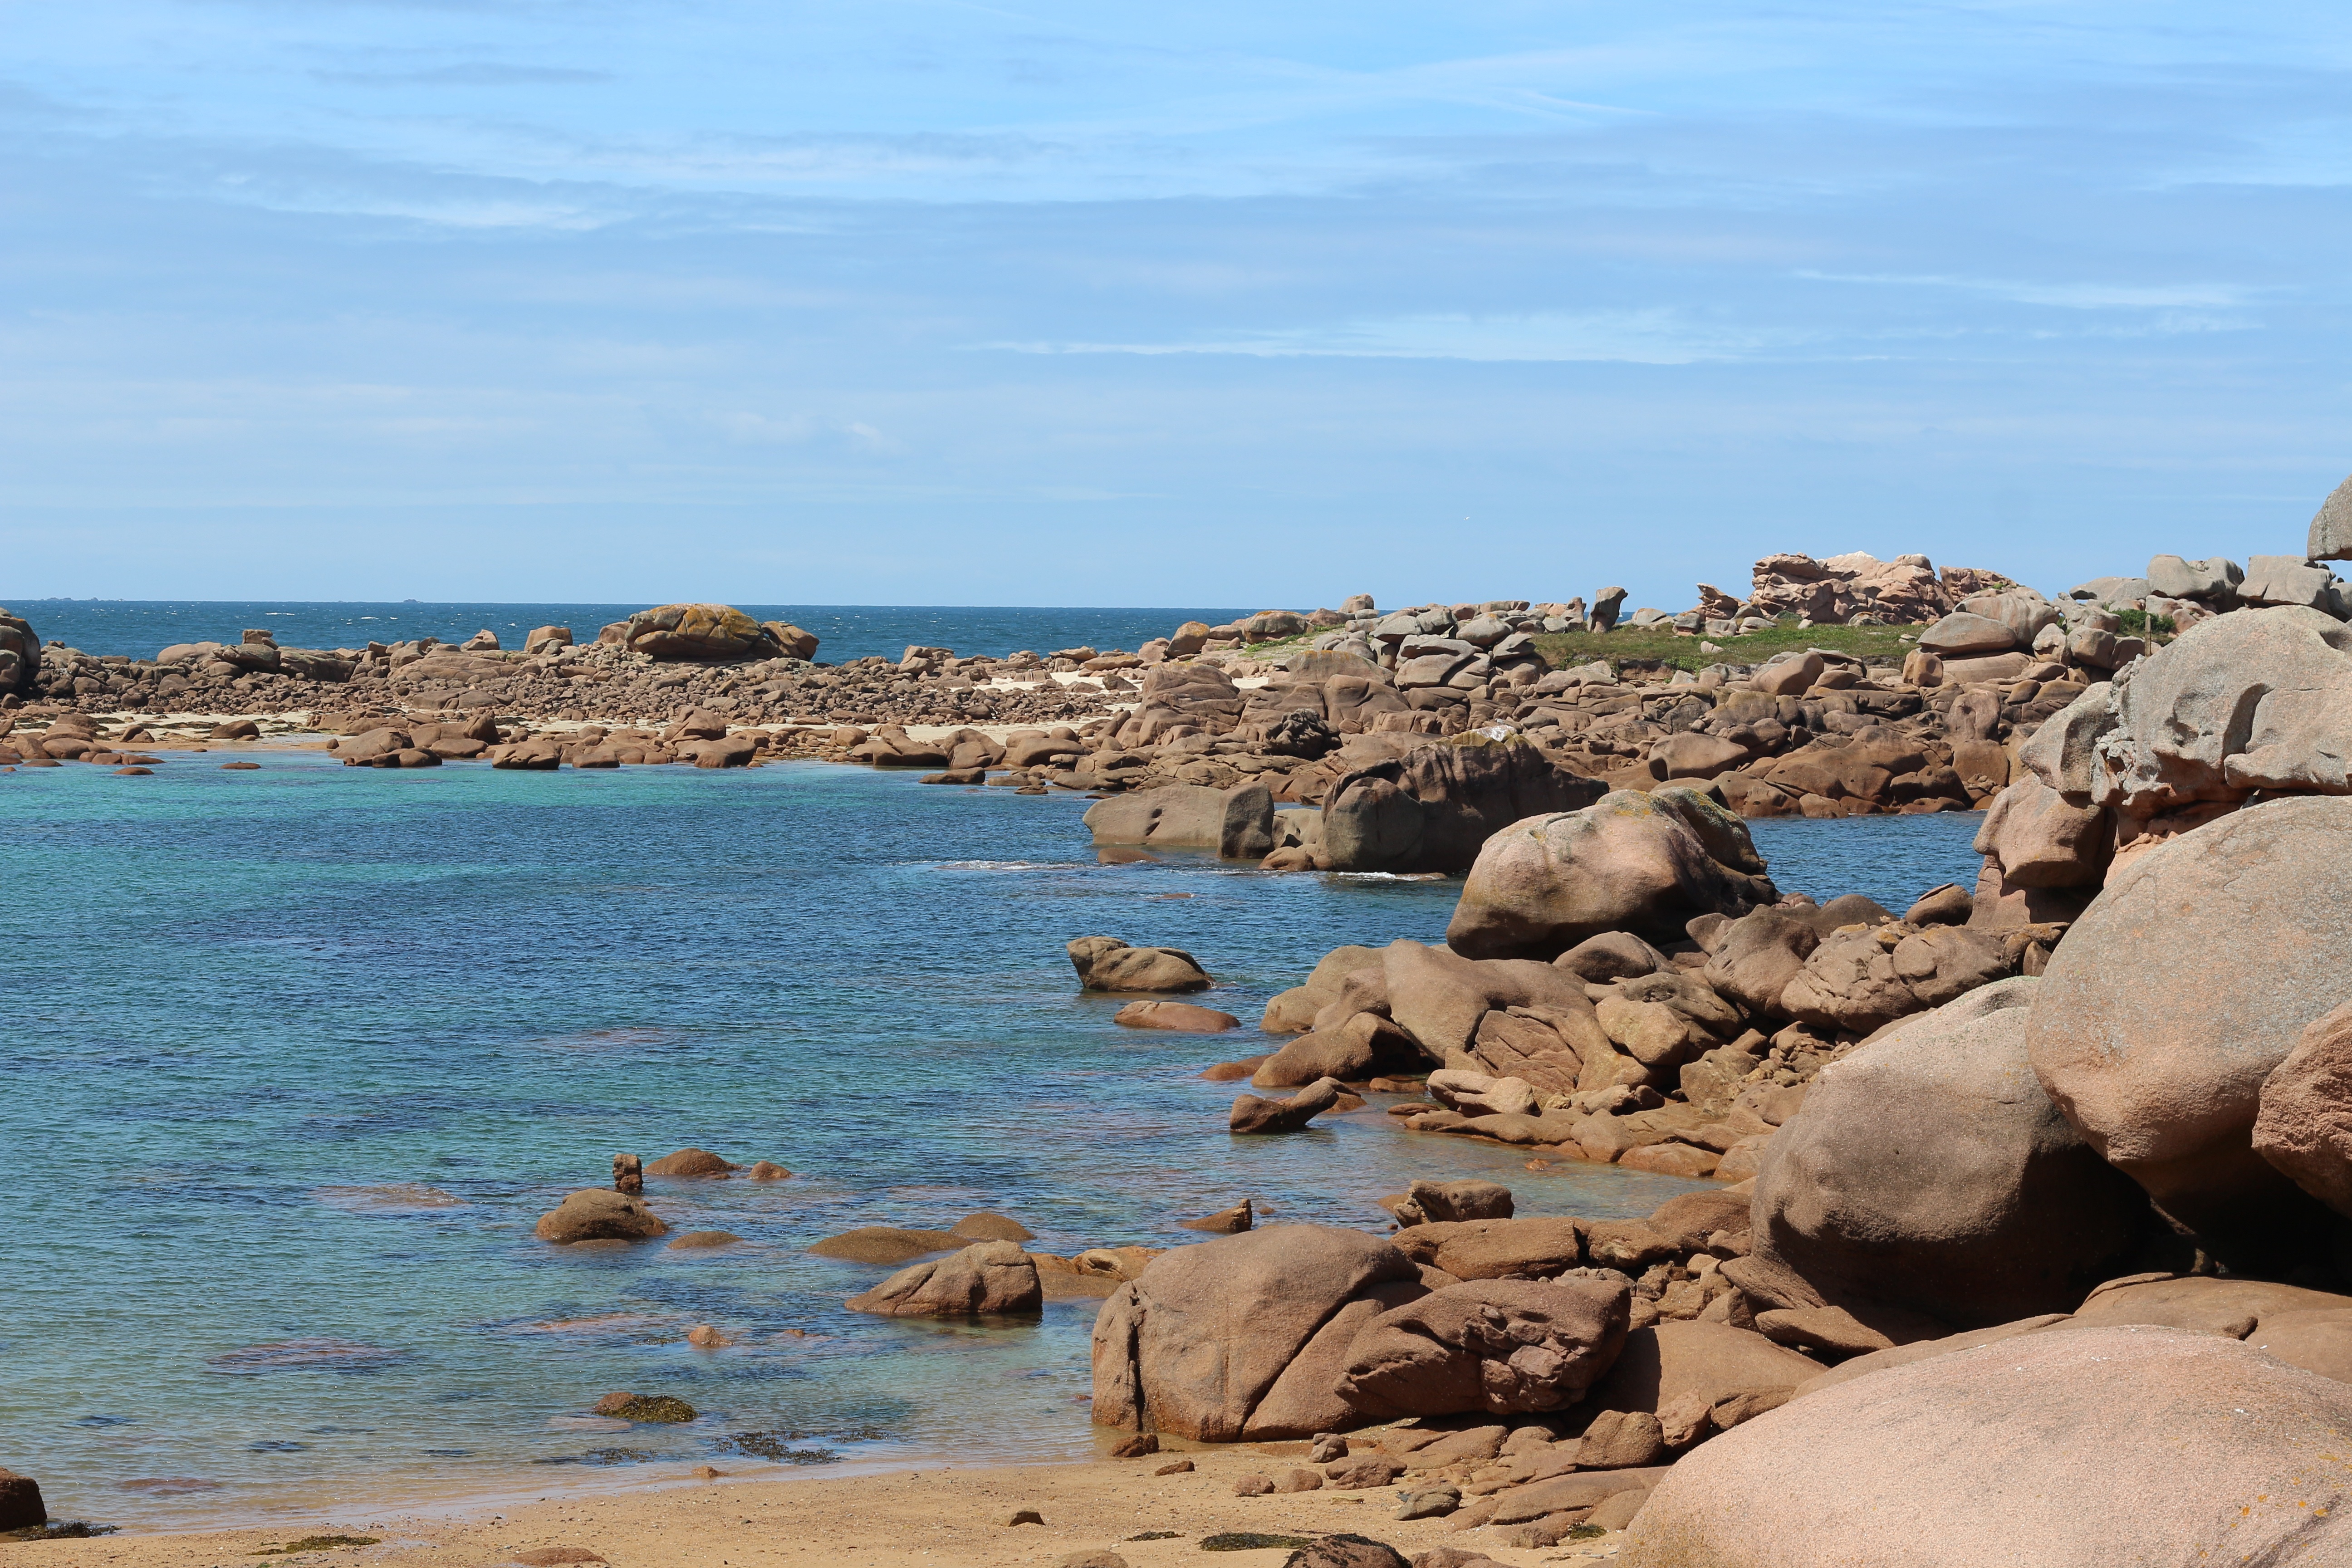
beach, sea, coast, sand, rock, ocean, cloud, lighthouse, sky, shore, vacation, cliff, france, cove, bay, blue, terrain, material, body of water, handle, geology, side, granite, roche, cape, brittany, finistere